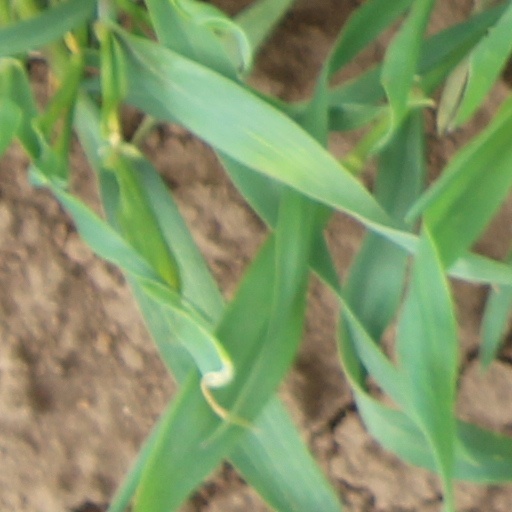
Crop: wheat